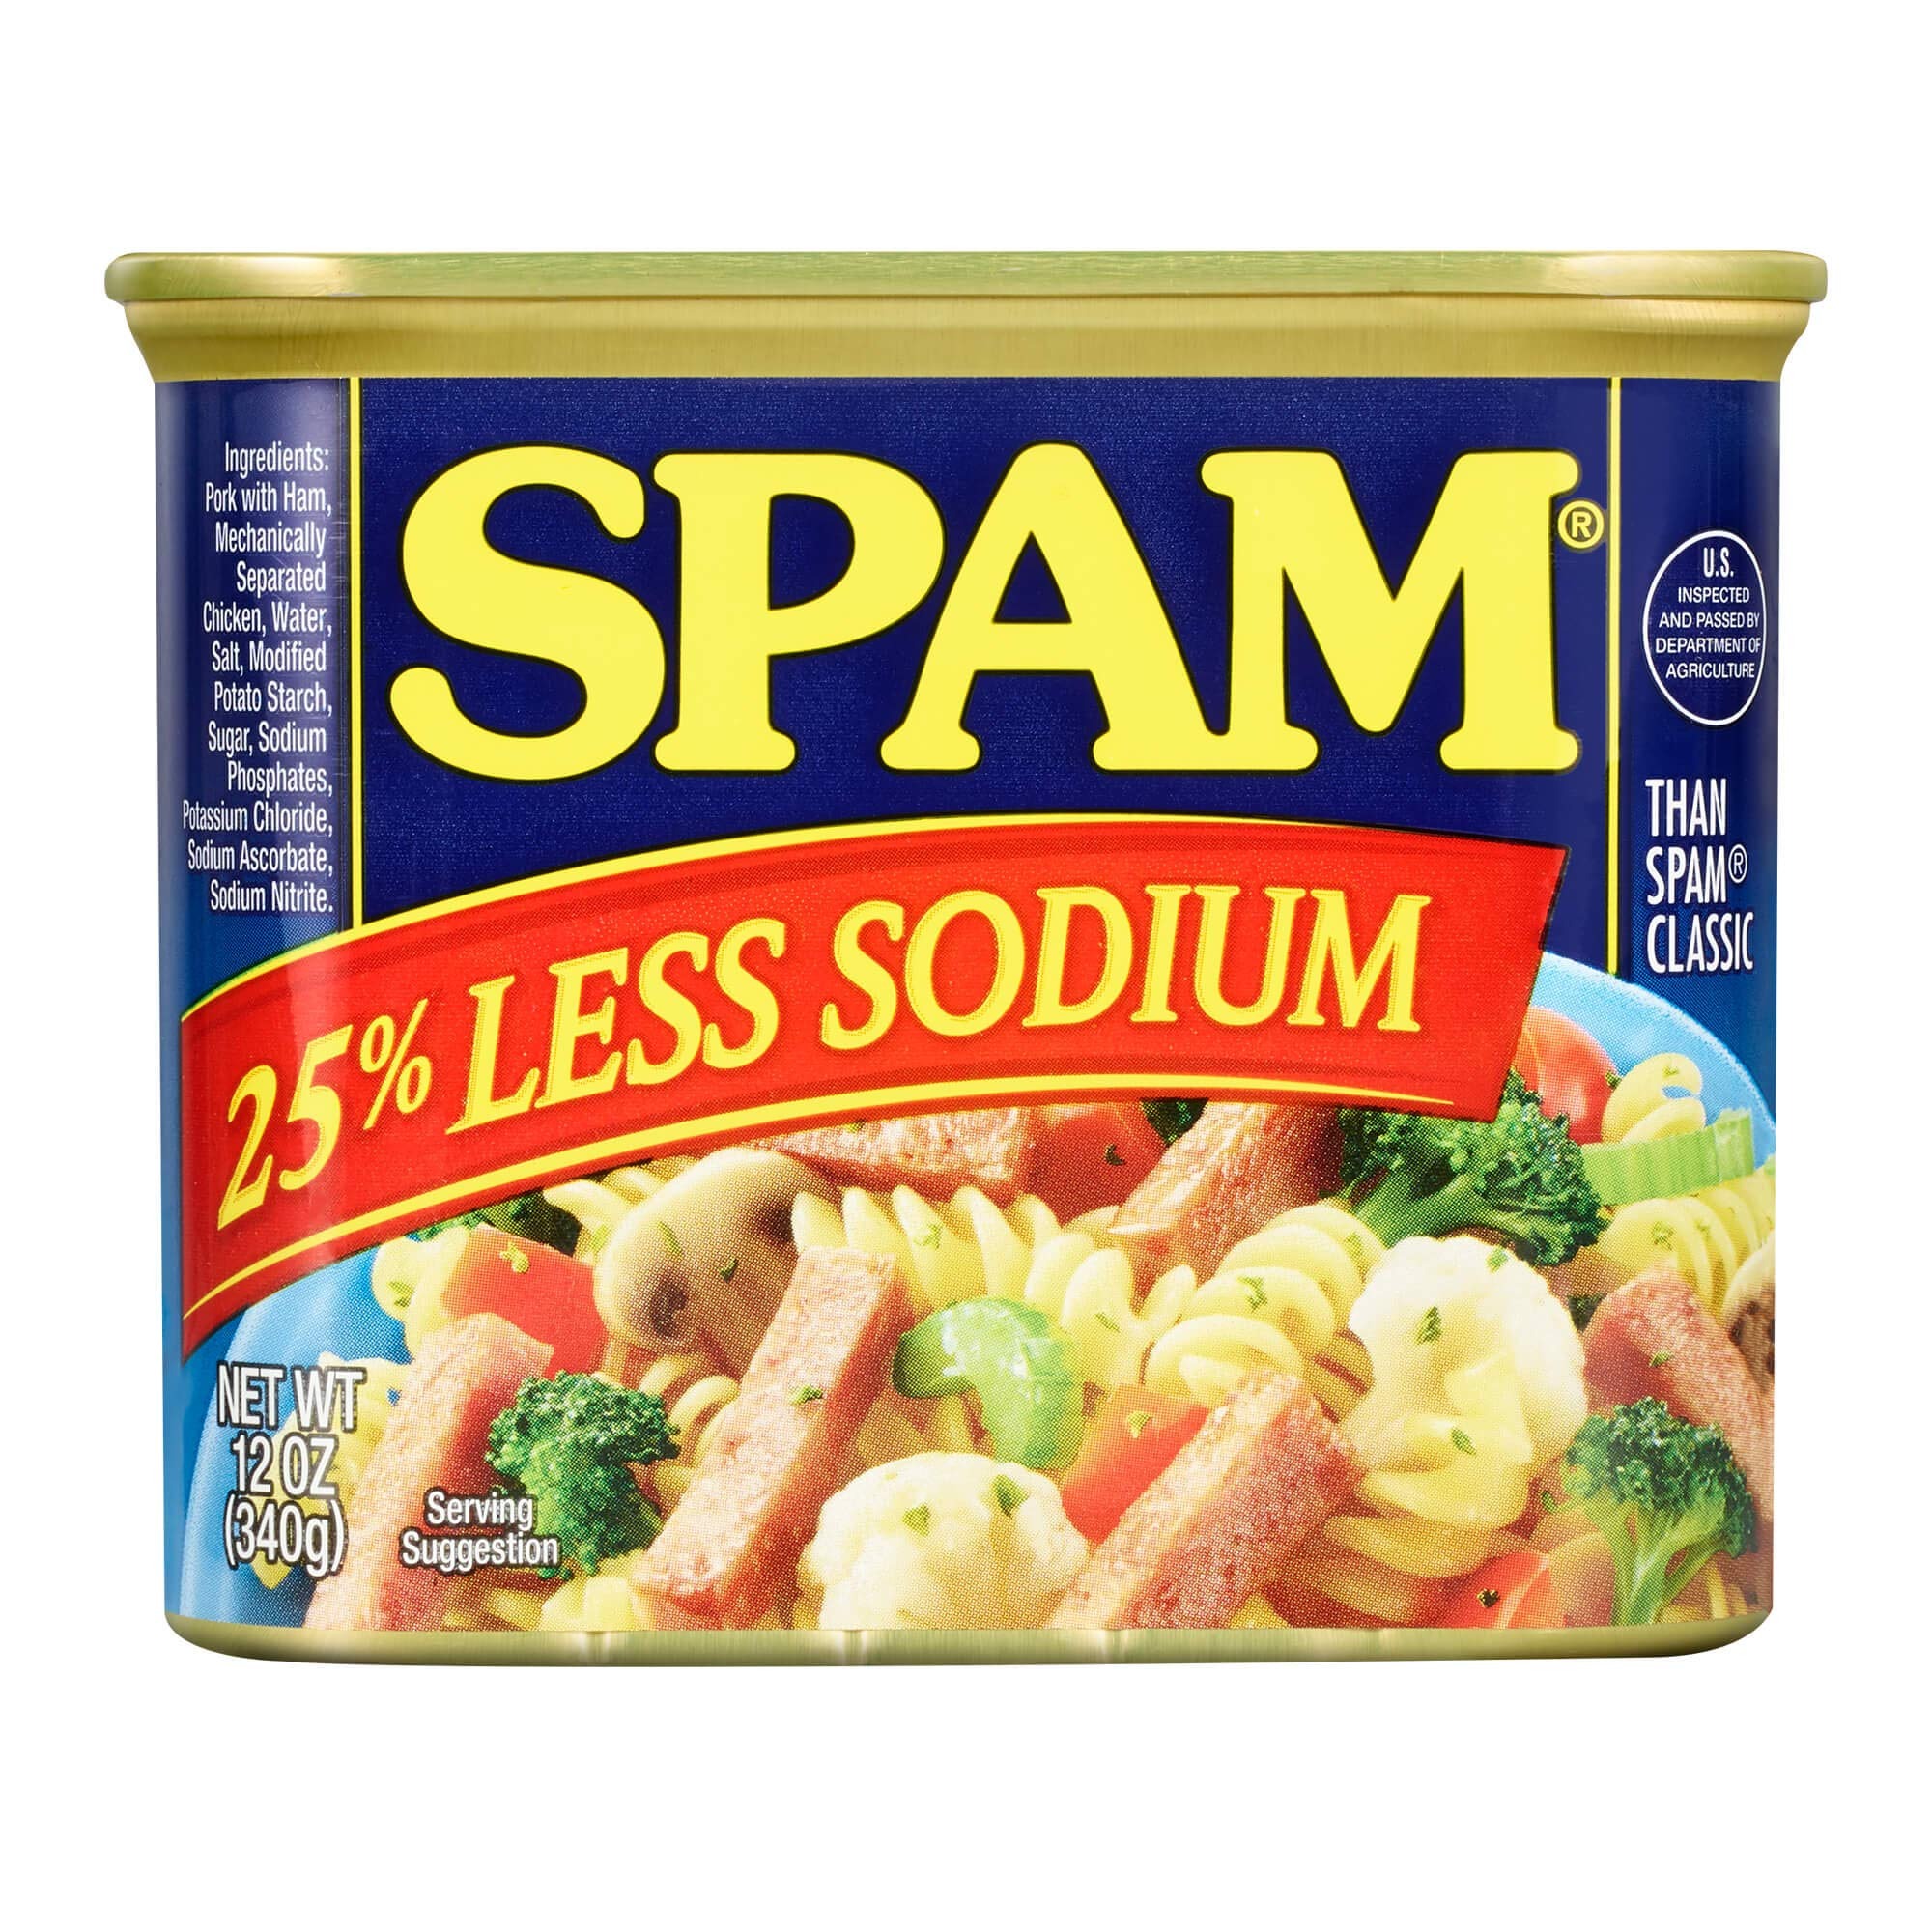
Item Name: Spam Classic Lite Singles (Case of 12)
Bullet Point 1: Spam Lite Singles - Pack of 12
Bullet Point 2: Fully cooked canned pork with ham.
Bullet Point 3: Can be added to any meal.
Bullet Point 4: Great on any sandwich.
Bullet Point 5: Shelf stable; does not require refrigeration until after it's opened.
Bullet Point 6: 50% less fat. 25% less sodium. 33% fewer calories the Spam single classic.
Bullet Point 7: 11 grams of protein per serving.
Product Description: It’s the Lite variety in lighter size. In fact, it’s so light and portable it’s amazing it doesn’t fly away. That’ll truly be the day pigs fly. For now, grab this yummy single when you want to enjoy the low-fat taste as a snack, in a sandwich, or on a salad.
Value: 30.0
Unit: Ounce

Price: 1.78